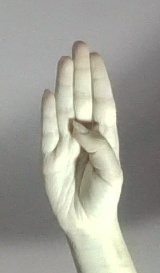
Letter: kaaf